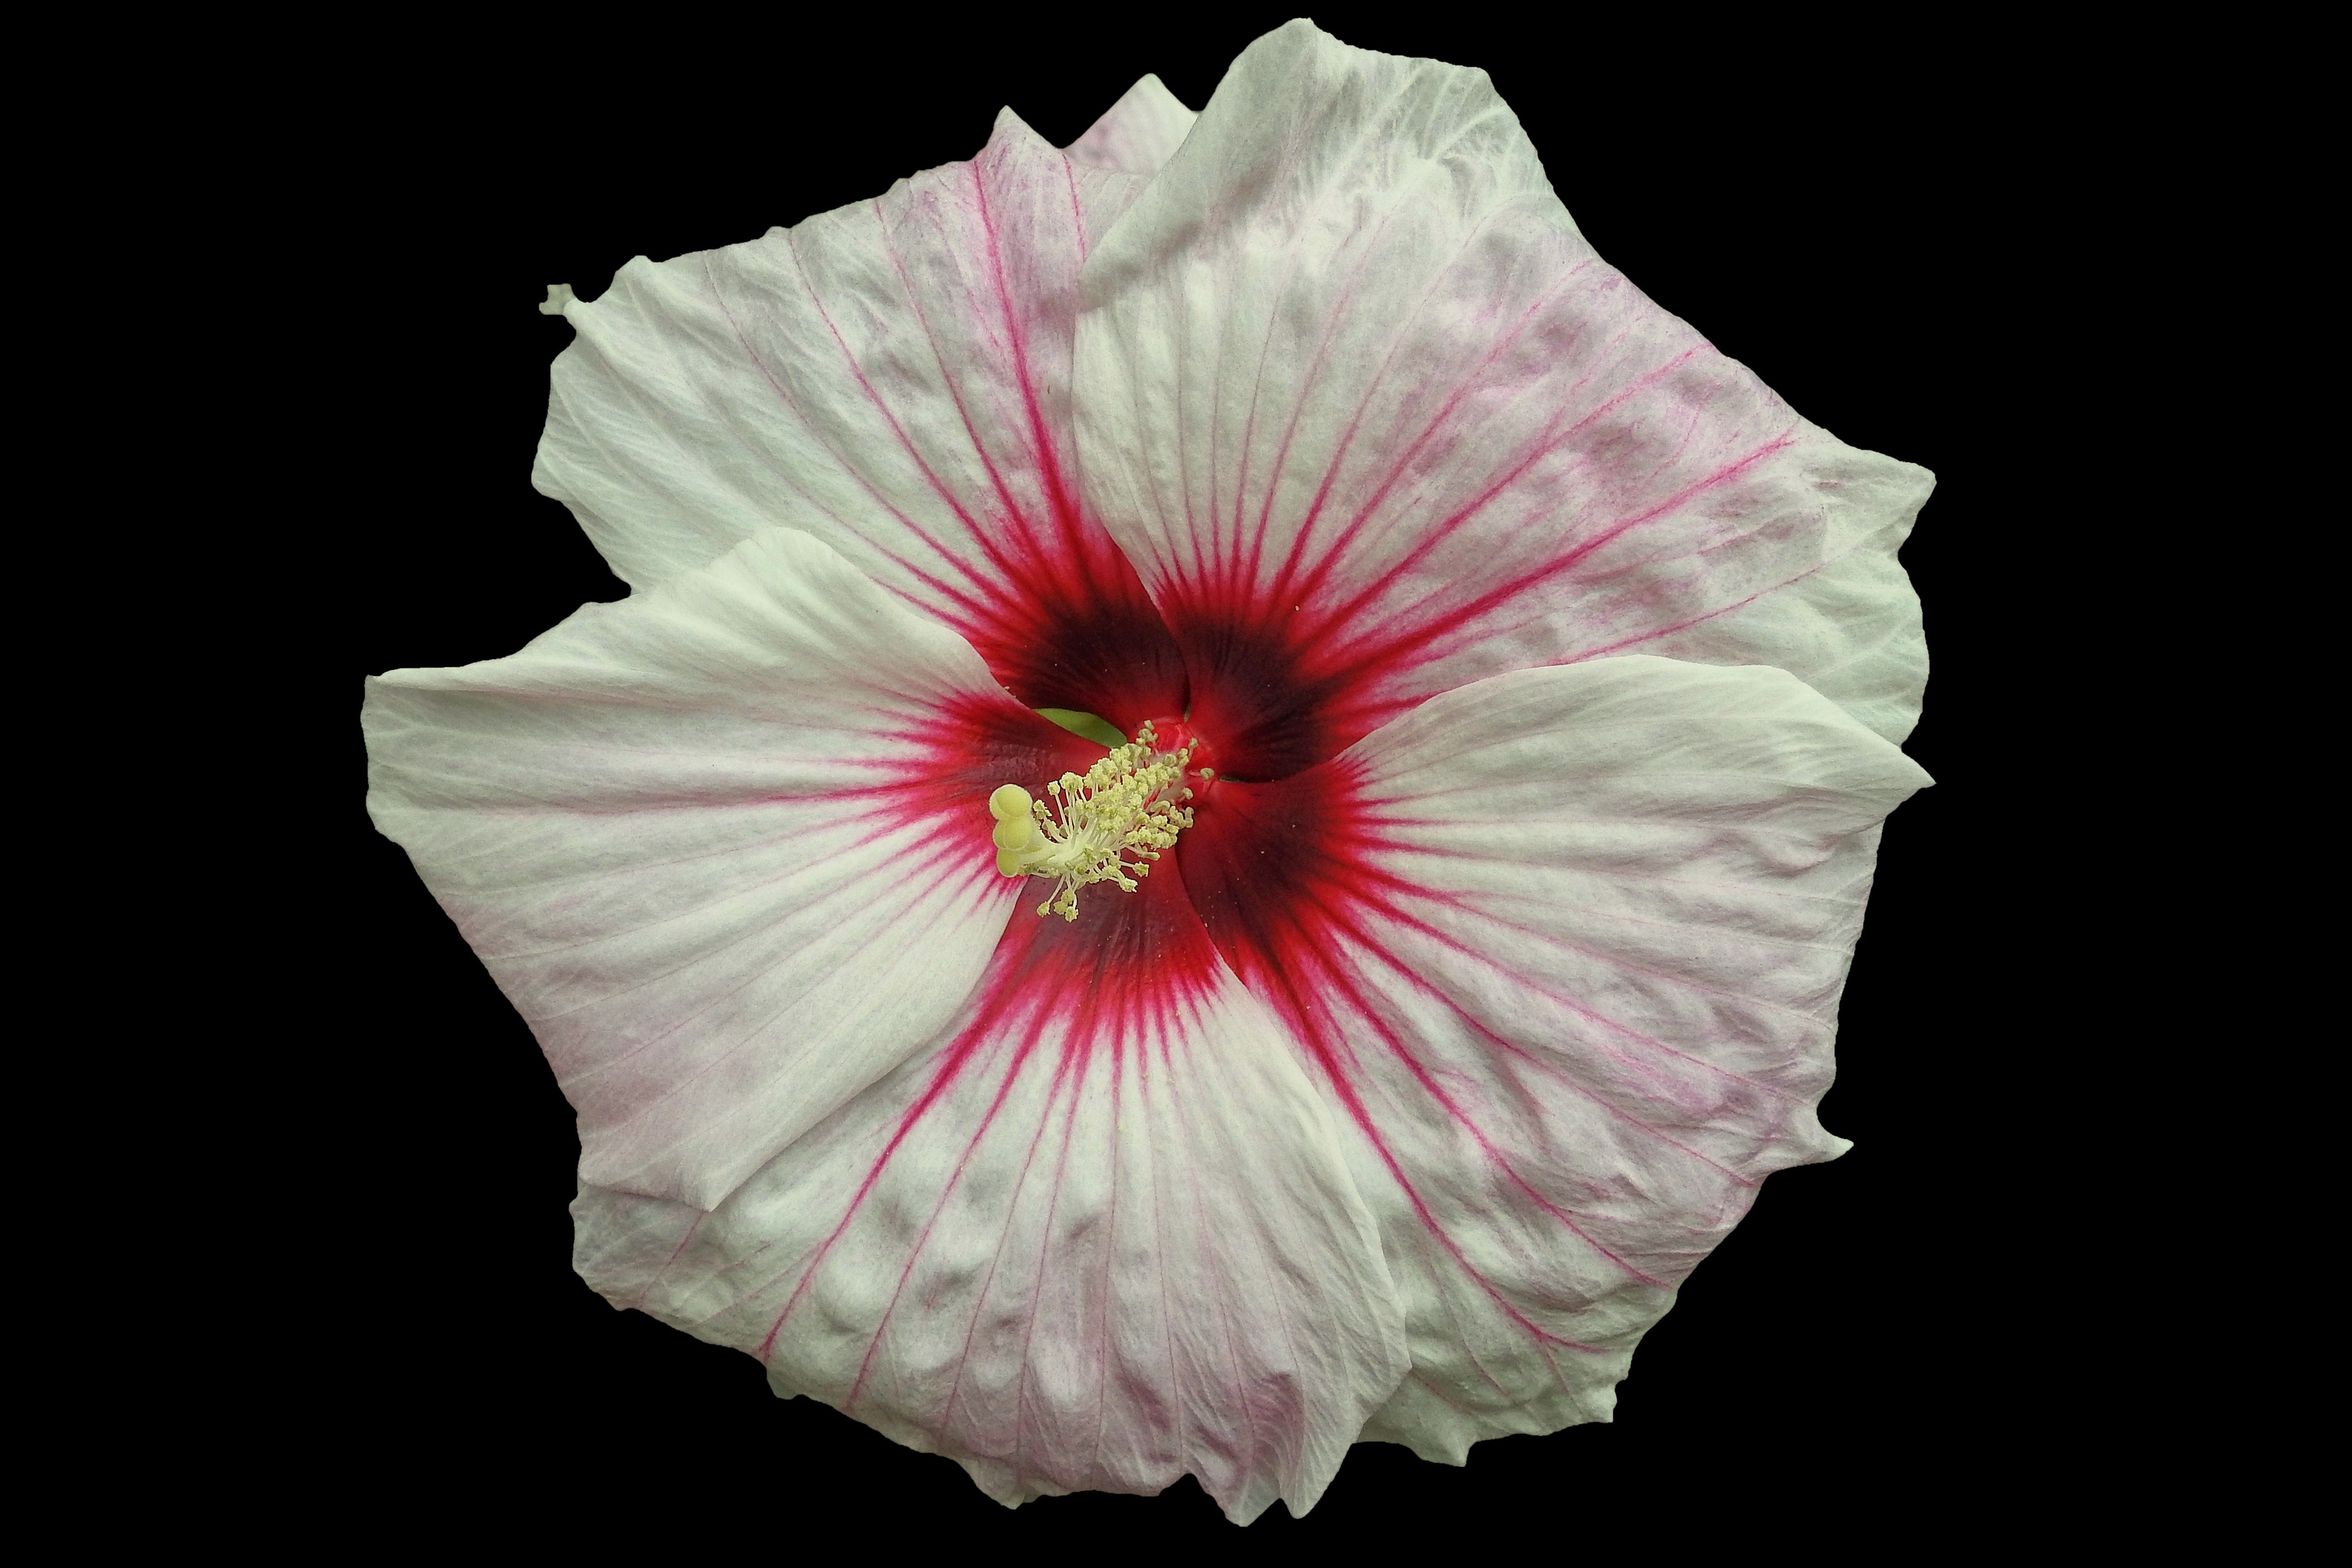
blossom, plant, white, flower, petal, bloom, red, pink, flora, hibiscus, malvales, macro photography, black background, multi coloured, flowering plant, giant hibiscus, plant stem, land plant, mallow family